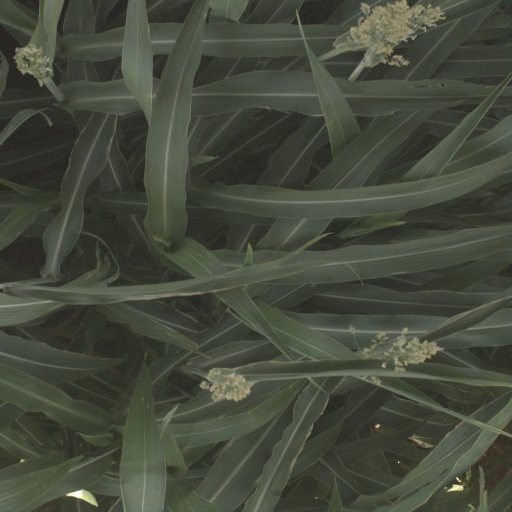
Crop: sorghum